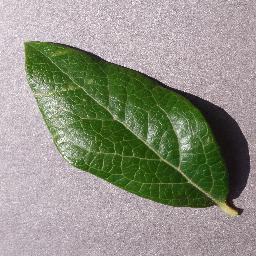
Label: Blueberry___healthy